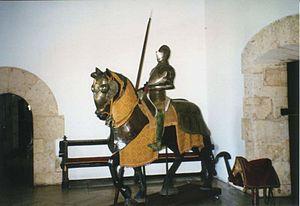
La Compagnia di ventura était dans l'Italie du Moyen Âge, une troupe mercenaire organisée et guidée par un condottiere, en italien appelé capitano di ventura.